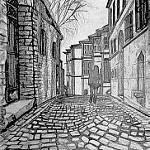
Label: B & W